2014 Dan River coal ash spill

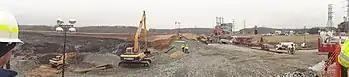
Cleanup activities at the collapsed coal ash impoundment in 2014

To keep the energy provider accountable, under the Administrative Settlement Agreement & Order on Consent for Removal Action (AOC) as of May 2014, the Respondent, Duke Energy, was required to submit a number of plans to EPA, including a scope of work, public health, post-removal site control, and engineering plans.